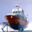
Label: ship